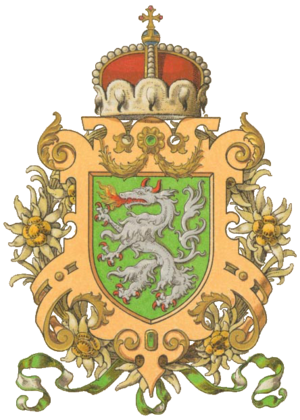
Les royaumes et pays représentés au Conseil d'Empire, ou au Reichsrat était, de 1867 à 1918, la désignation officielle de l'ensemble formé par les territoires au nord et à l'ouest de la monarchie austro-hongroise. Il comprenait ces terres de l'ancien empire d'Autriche ayant fait partie de la Confédération germanique, c'est-à-dire les territoires héréditaires des Habsbourg et les pays de la couronne de Bohême, ainsi que le royaume de Galicie et de Lodomérie, la Bucovine et le royaume de Dalmatie. Le nom courant, aussi parmi les juristes et les fonctionnaires, était Cisleithanie, contrairement à la Transleithanie, la partie hongroise.